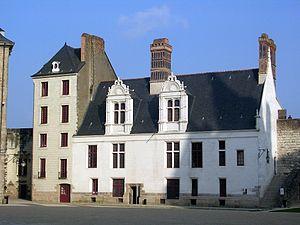
Nantes appartient au réseau des Villes et Pays d'art et d'histoire, animé par le ministère de la Culture et les collectivités territoriales, et qui rassemblent les villes soucieuses de préserver et de promouvoir leur patrimoine.
Le château des ducs de Bretagne est un château défensif et de plaisance situé à Nantes, dans le département de la Loire-Atlantique en France. Classé monument historique depuis 1840, il a principalement été construit au XVᵉ siècle mais il comprend aussi des éléments datant du XIVᵉ au XVIIIᵉ siècle.